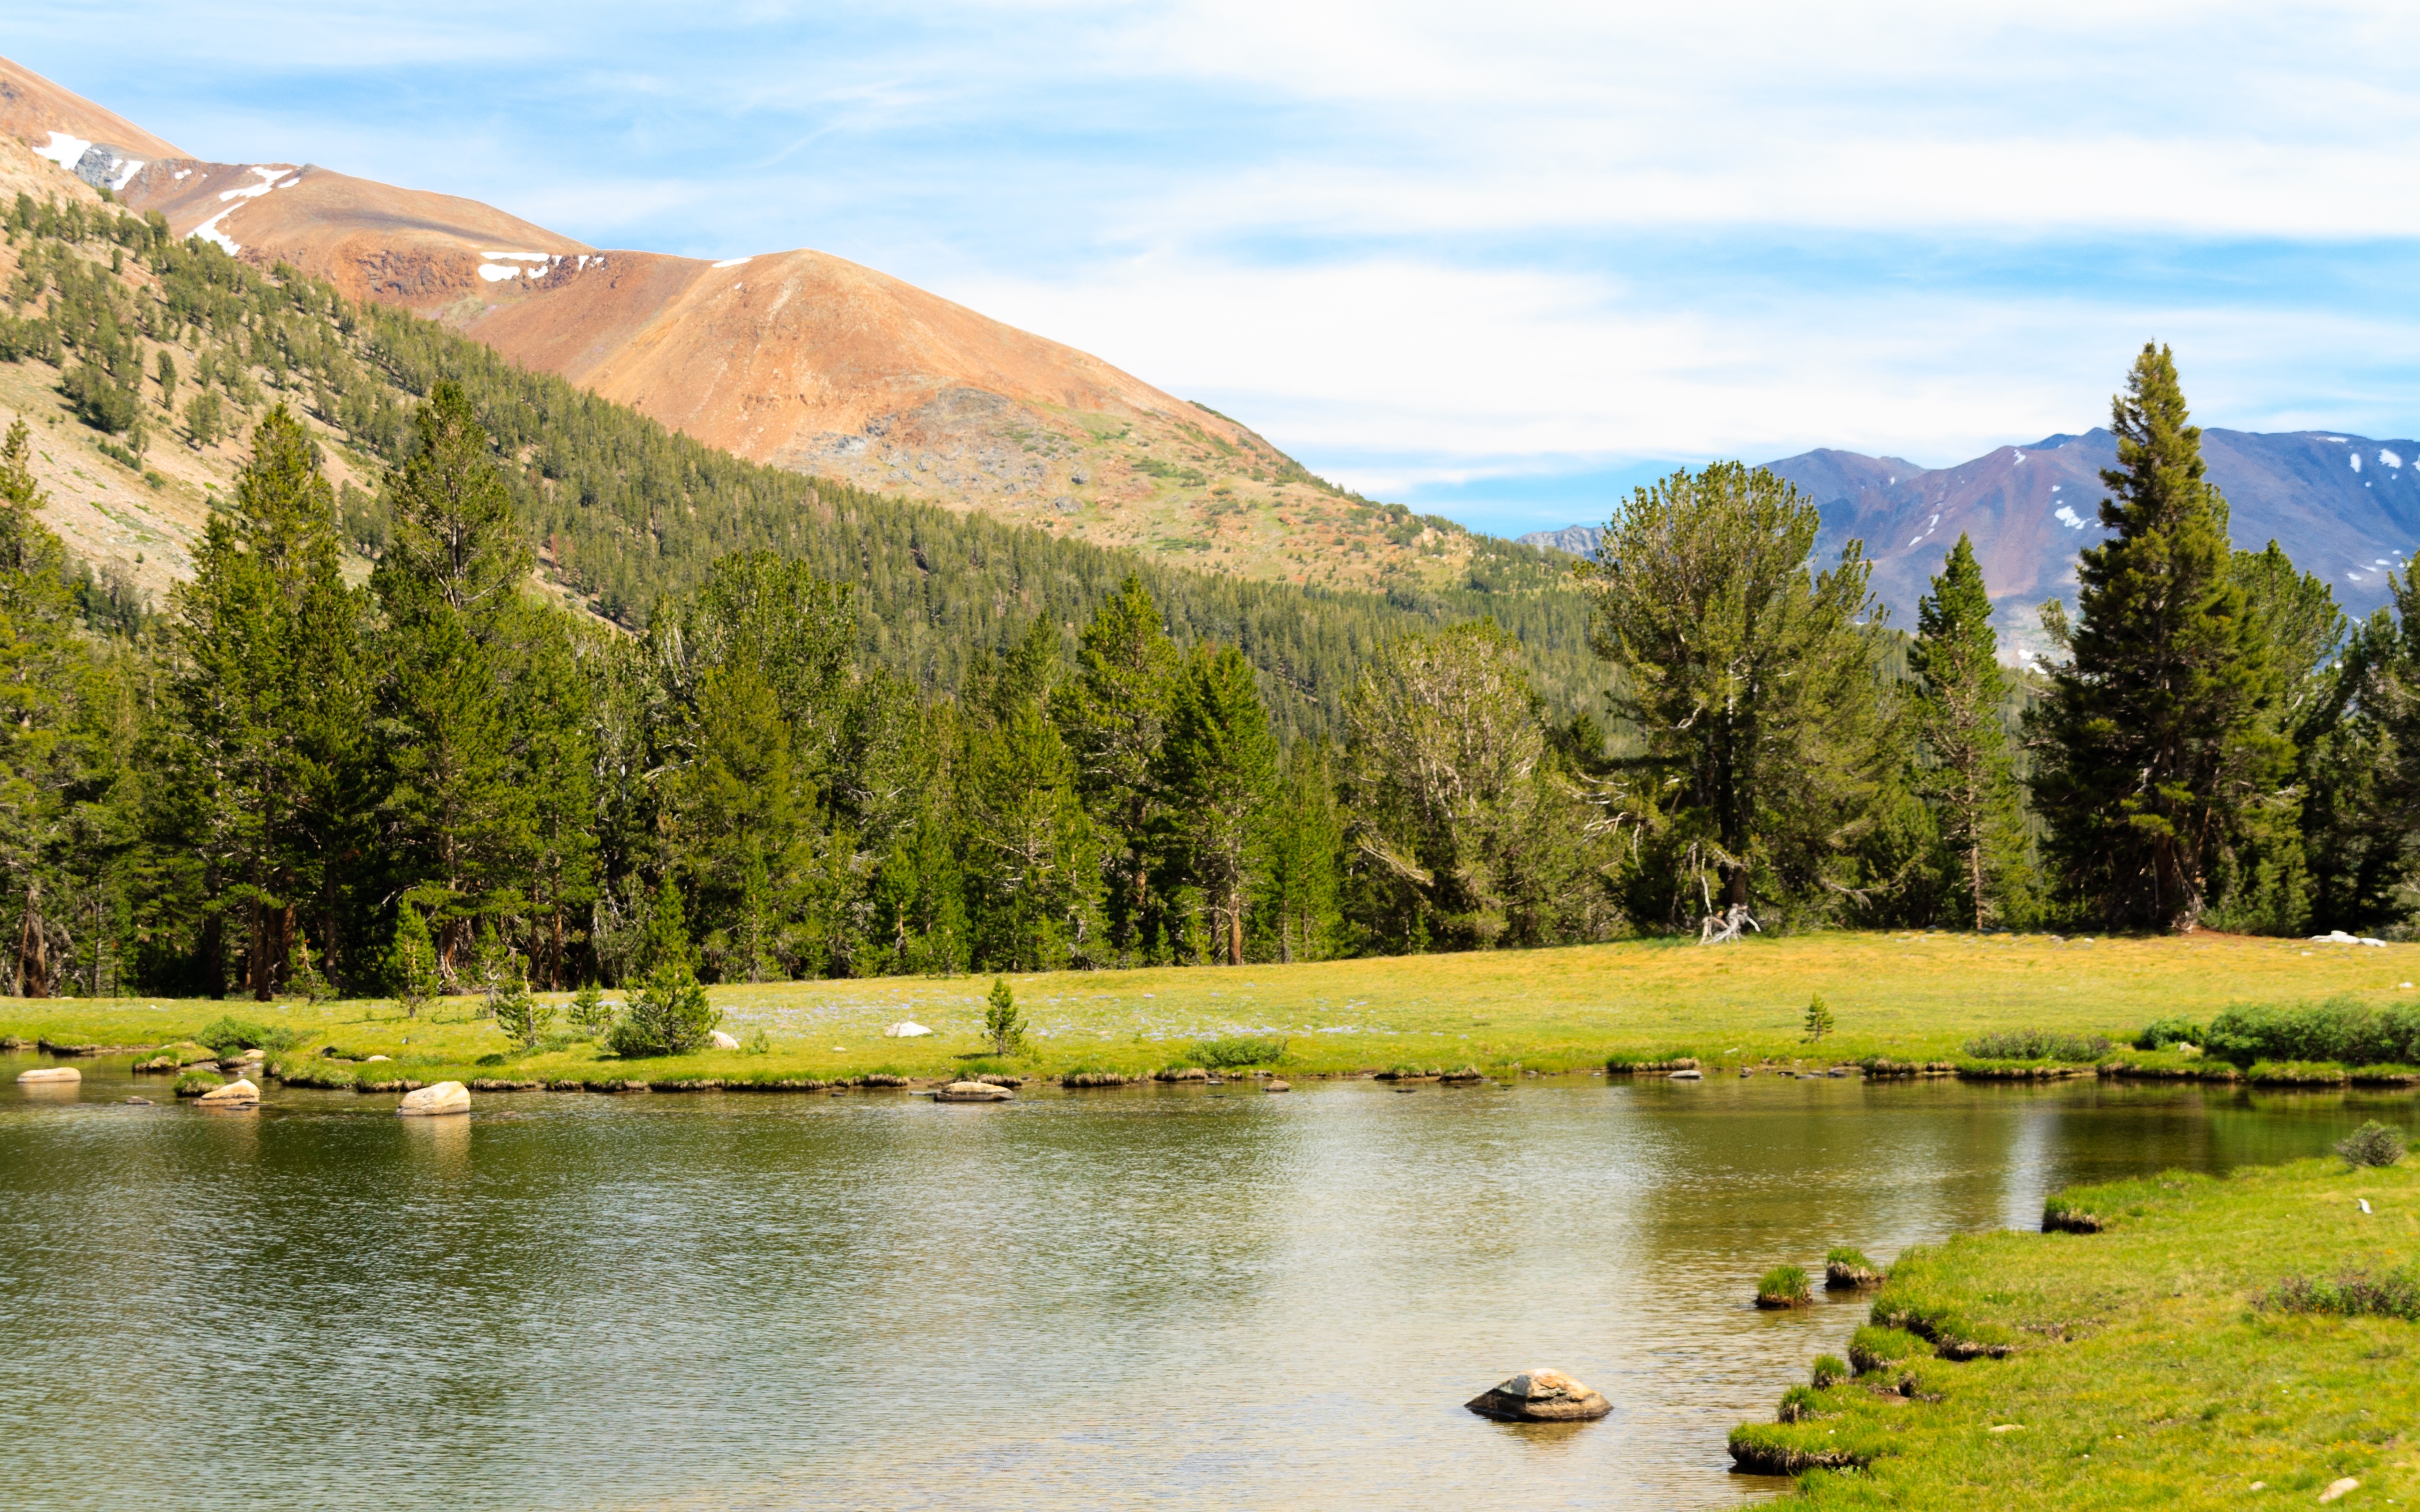
landscape, tree, water, nature, wilderness, mountain, sky, meadow, lake, view, river, valley, mountain range, summer, pond, reflection, natural, autumn, usa, reservoir, body of water, mountains, mountain lake, loch, landform, tarn, softwood, mountainous landforms, horizon ahead